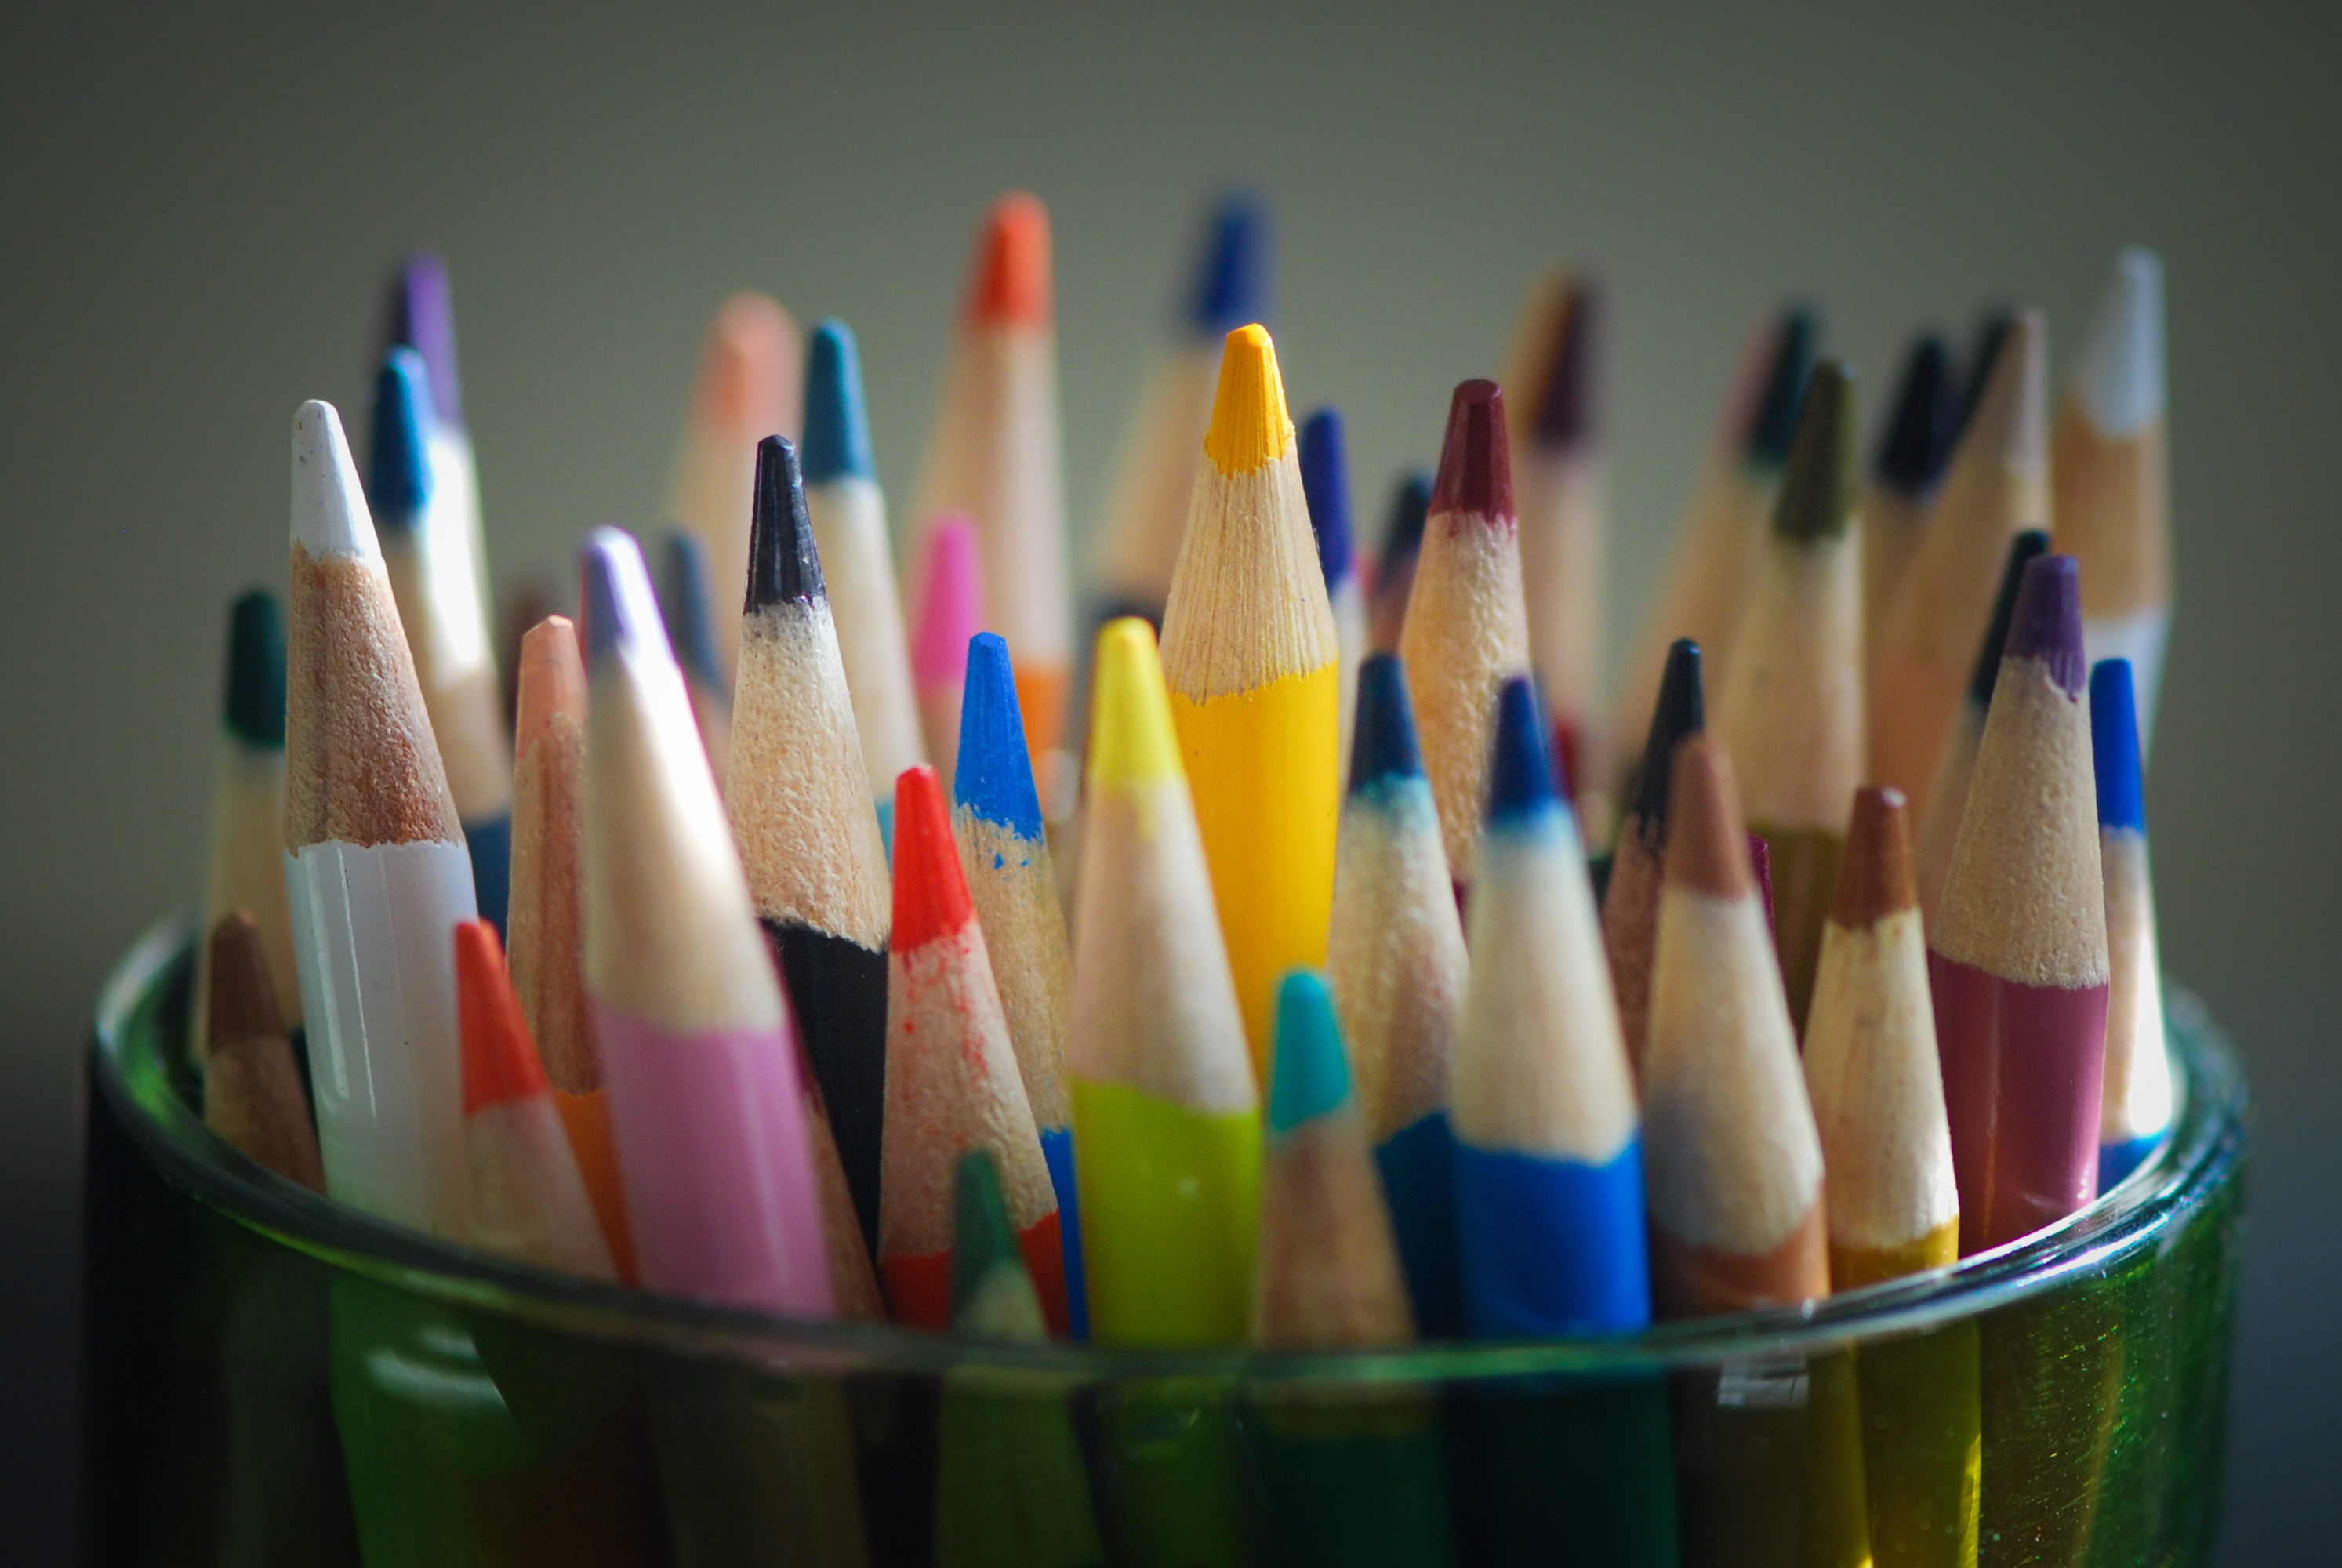
hand, pencil, color, blue, colored pencil, office supplies, school supplies, drawing utensil, art suppplies